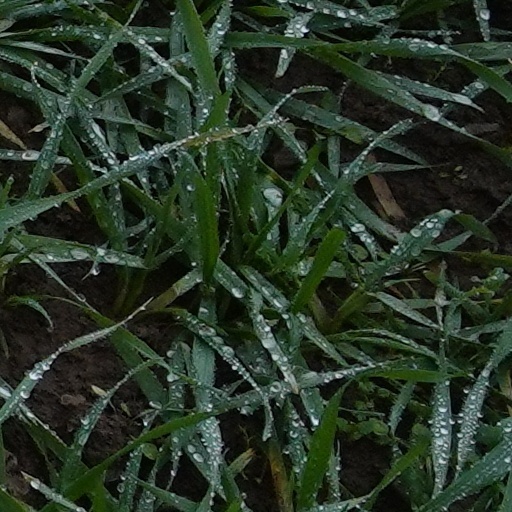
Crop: wheat